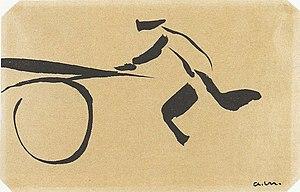
Dessin à l'encre de Chine sur papier, 8 x 12 cm, monogrammé en bas à droite
Albert Marquet est un peintre et dessinateur français né le 27 mars 1875 à Bordeaux et mort le 14 juin 1947 à Paris.